Internment (The Walking Dead)

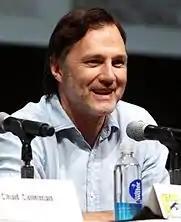
"Internment" marks the return of David Morrissey ("pictured in 2013") as The Governor, who was absent since the season 3 finale, "Welcome to the Tombs".

The episode was written by co-producer Channing Powell, her first writing credit for the series after joining the writing staff this season. It was directed by David Boyd, who previously directed the season 3 episode "Arrow on the Doorpost" and served as the director of photography on the series during the first two seasons.